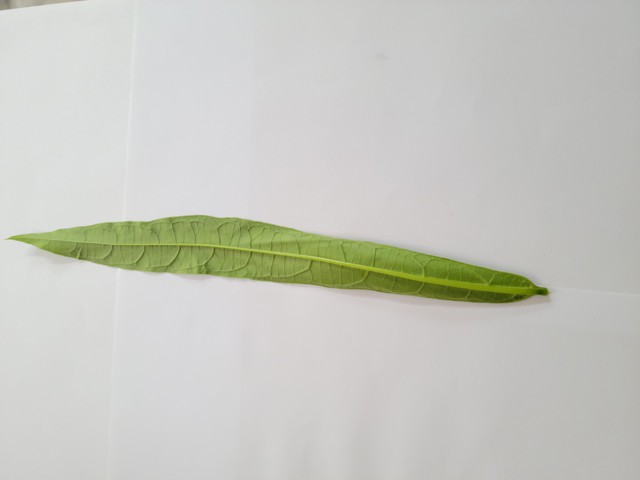
Plant: bamonhati